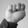
ASL letter: N